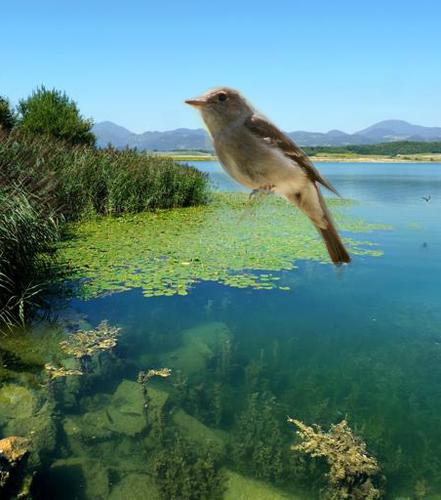
Bird species: Western_Wood_Pewee
Bird type: waterbird
Background: water